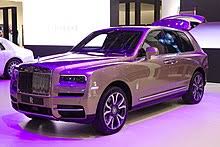
Label: noambulance